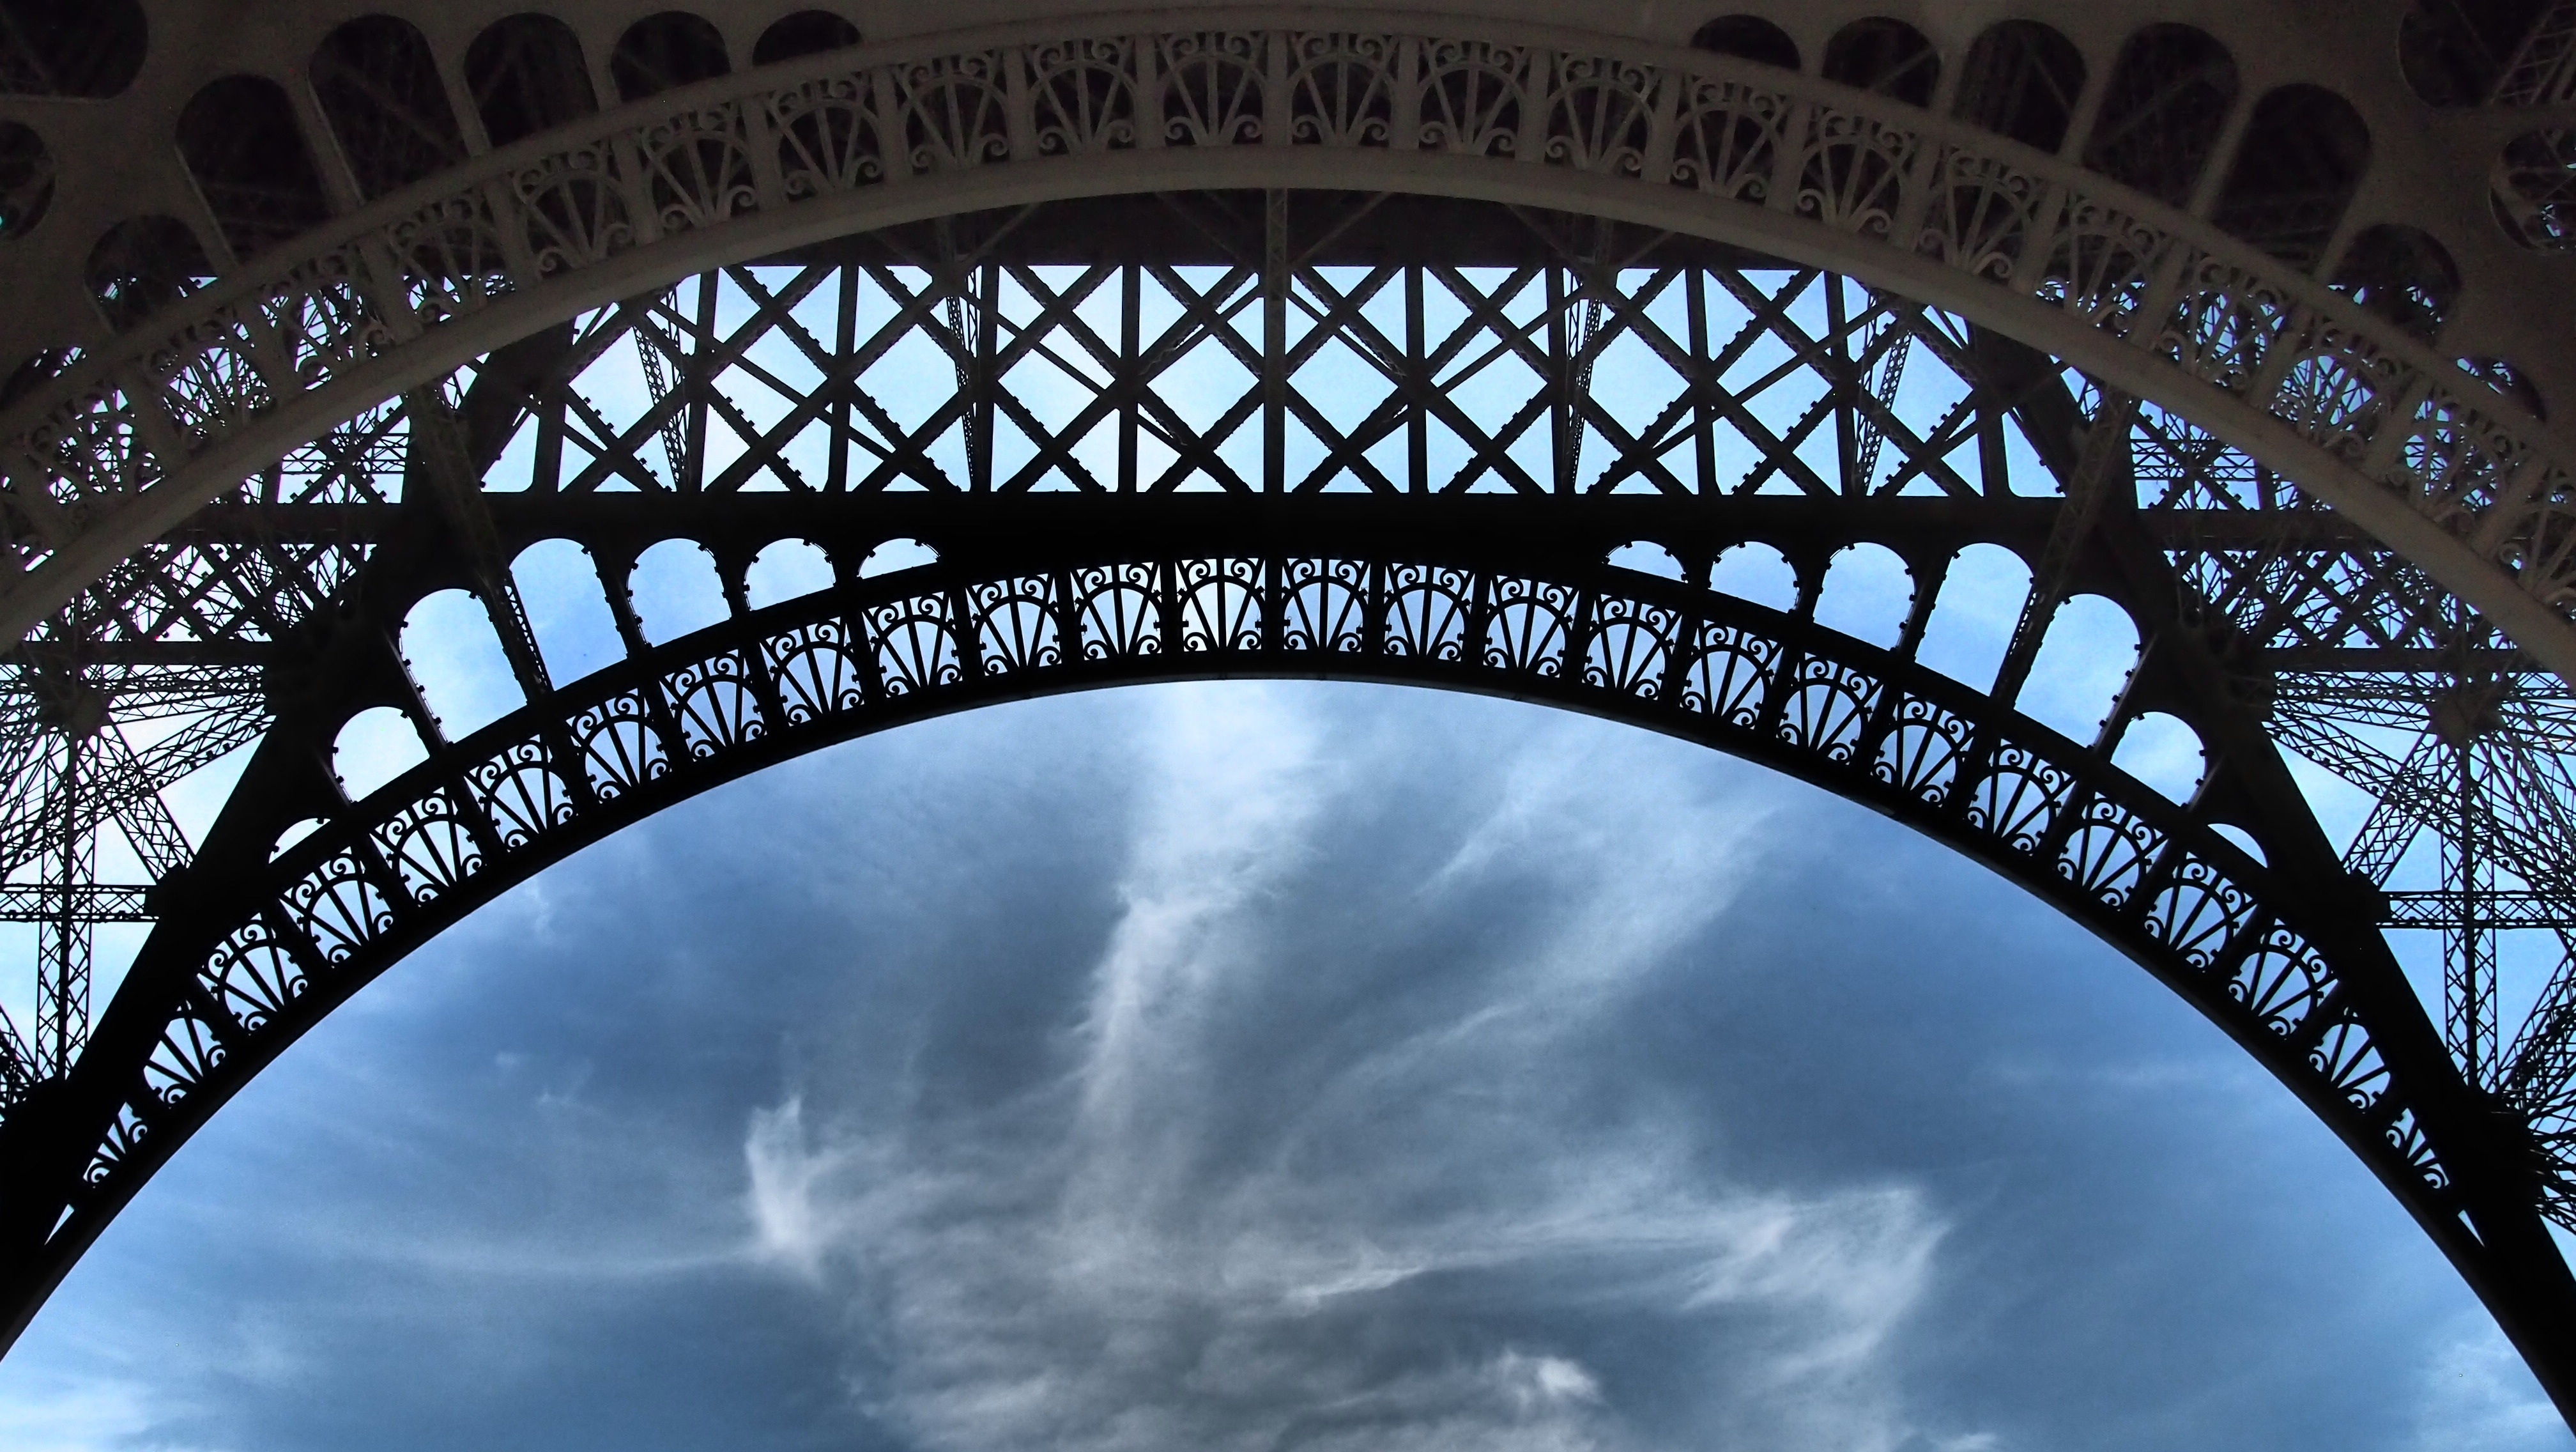
architecture, sky, window, eiffel tower, paris, arch, landmark, places of interest, symmetry, dome, century exhibition